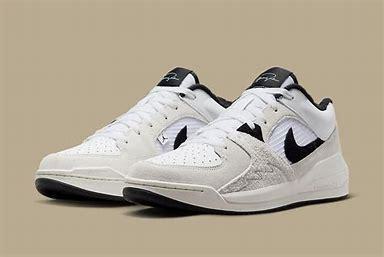
Brand: Jordan
Model: Stadium 90